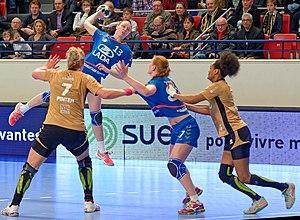
Match de coupe EHF entre Issy Paris Hand et les russes de Lada Togliatti. A Coubertin, le 12 janvier 2018.
Polina Vedekhina, née le 6 janvier 1994 à Volgograd, est une joueuse russe de handball.